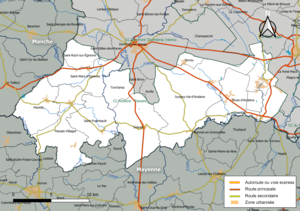
Carte géographique de la Communauté de communes Andaine - Passais, département de l'Orne, France. Composition au 1er janvier 2019.
La communauté de communes Andaine-Passais est une communauté de communes française, créée le 1ᵉʳ janvier 2017 et située dans le département de l'Orne en région Normandie.